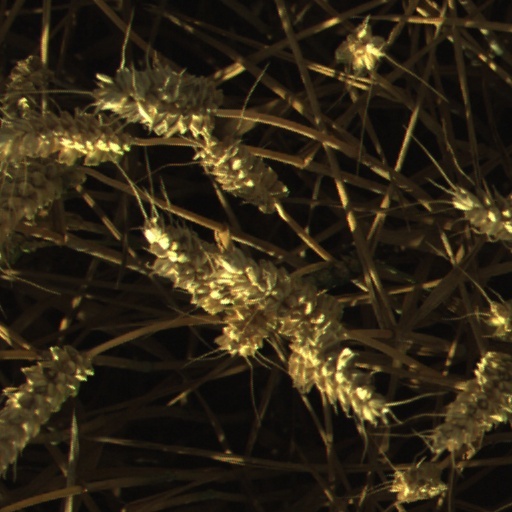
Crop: wheat